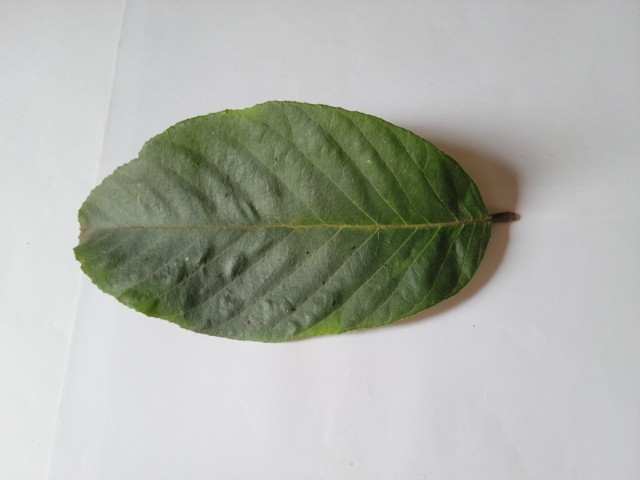
Plant: chapalish